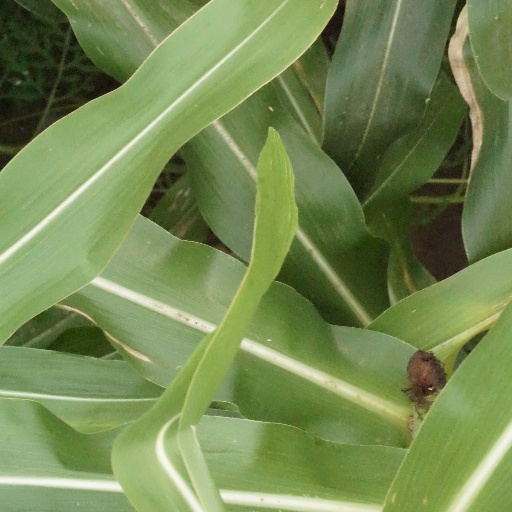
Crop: maize; corn